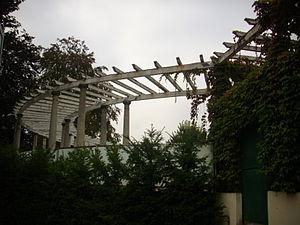
Piscine du Tennis-Club à Reims (Marne, France), pergola
La piscine du Tennis-club est une piscine protégée des monuments historiques, appartenant au tennis club, une association sportive situé à Reims.